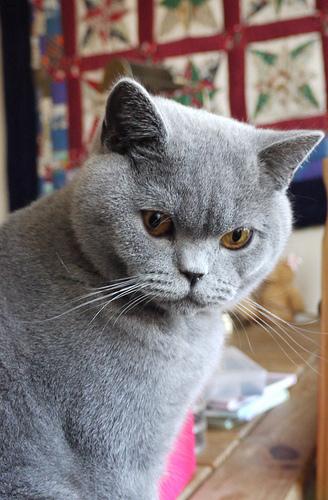
Breed: British Shorthair